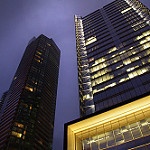
Scene: Outdoor